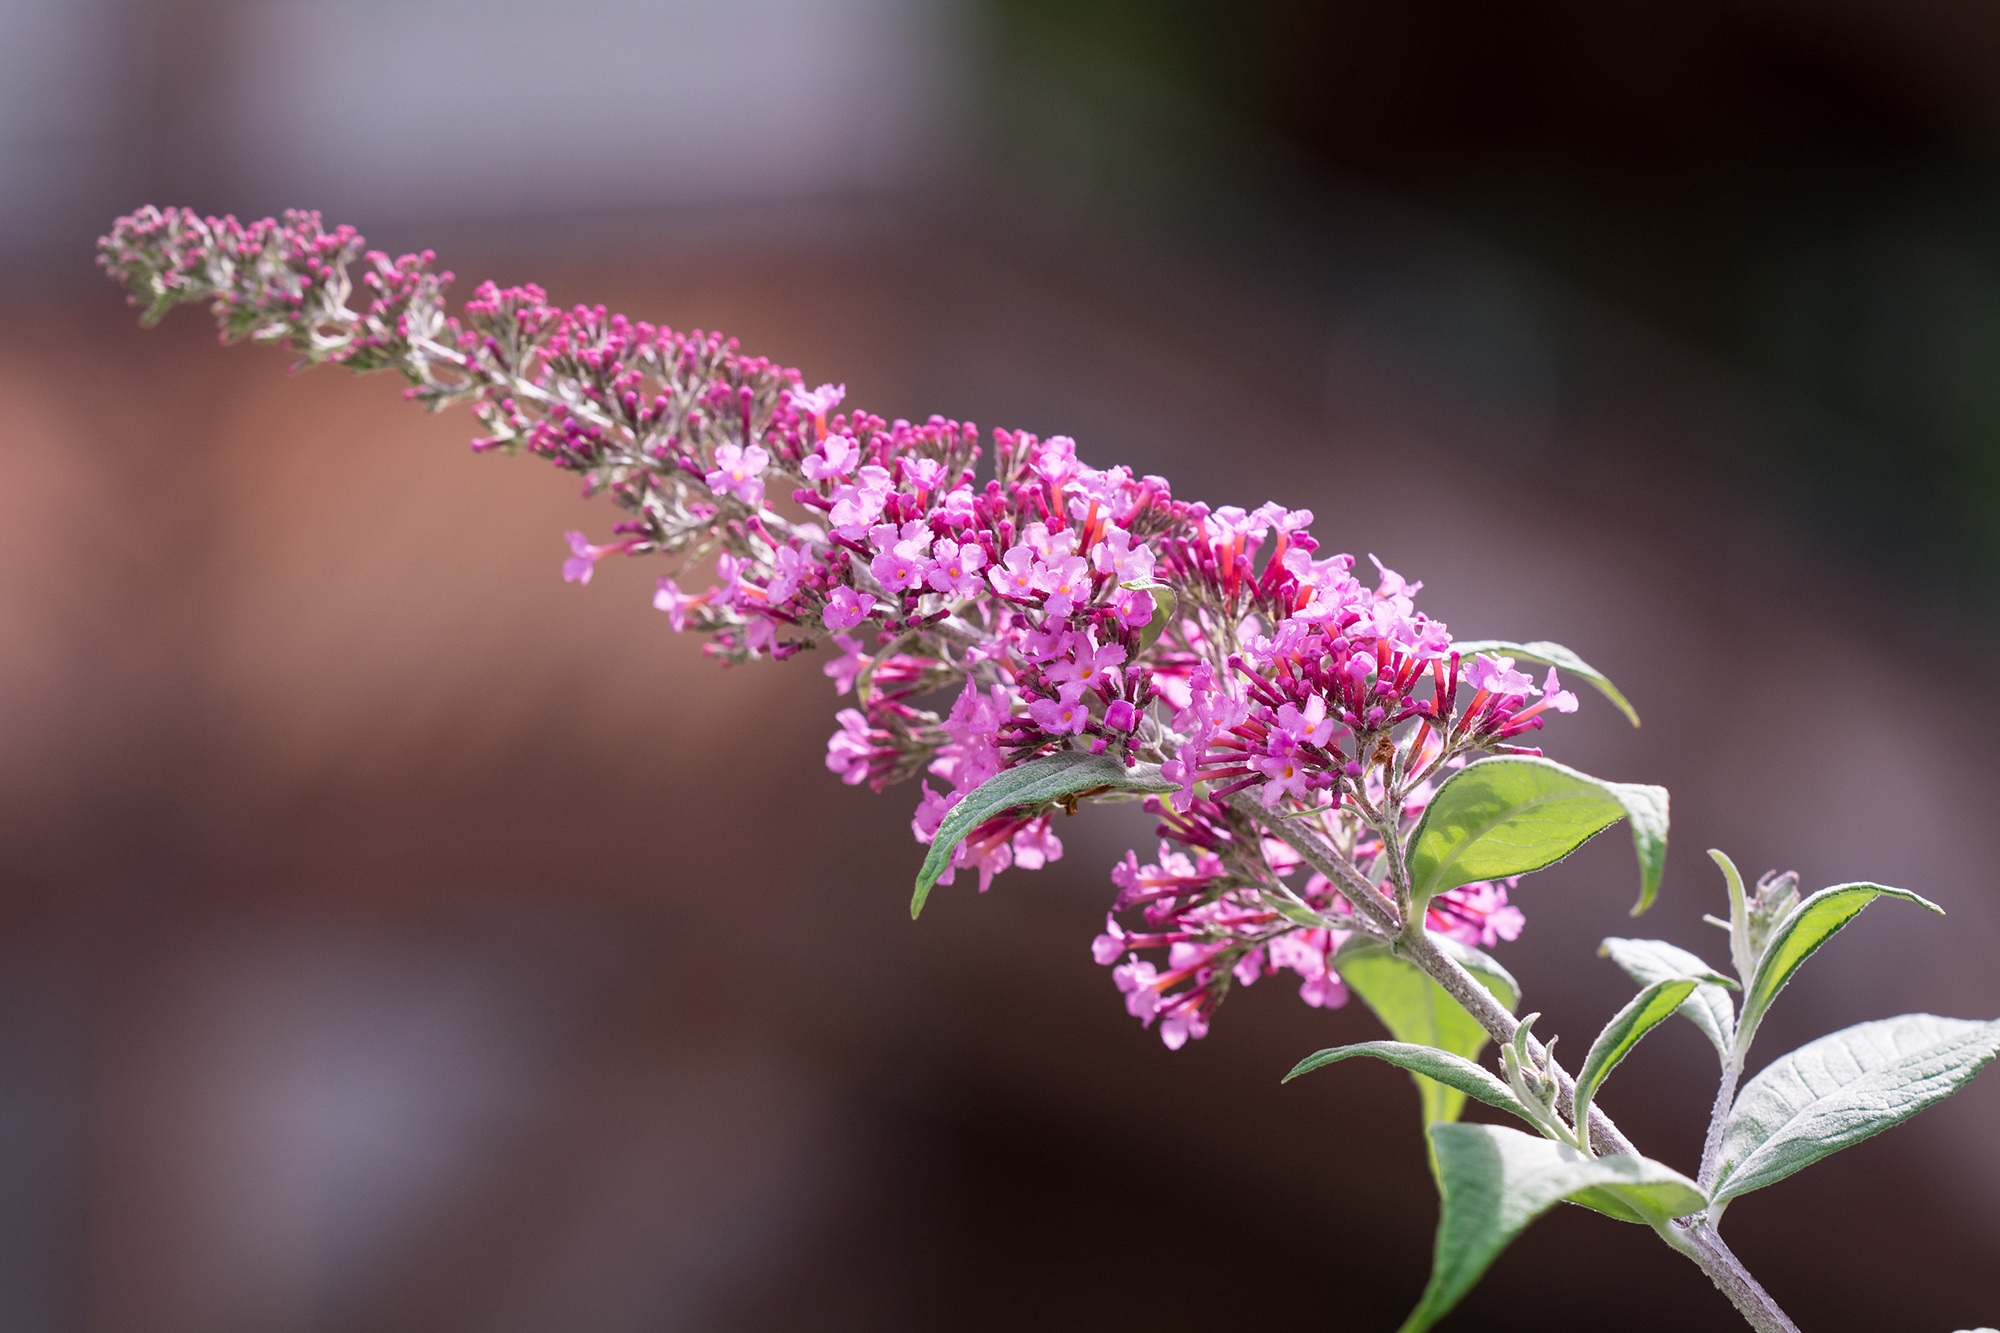
nature, branch, blossom, plant, photography, leaf, flower, petal, summer, spring, green, herb, botany, garden, pink, close, flora, wildflower, flowers, close up, shrub, violet, lilac, macro photography, small flowers, inflorescence, in the garden, flowering plant, summer lilac, buddleja davidii, butterfly bush, buddleja, plant stem, land plant